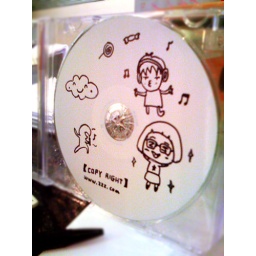
like the cute girl and other things.drawing by myself is so interesting